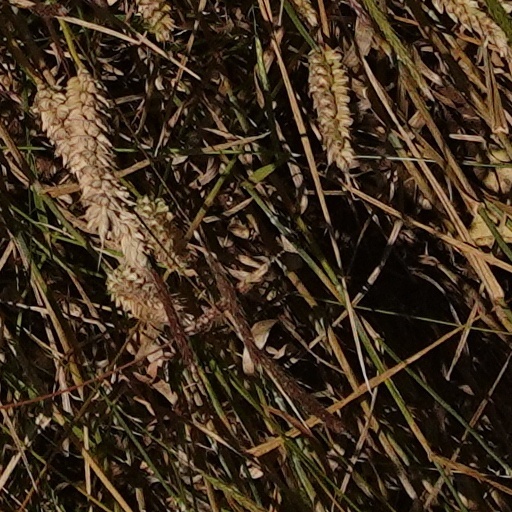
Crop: wheat